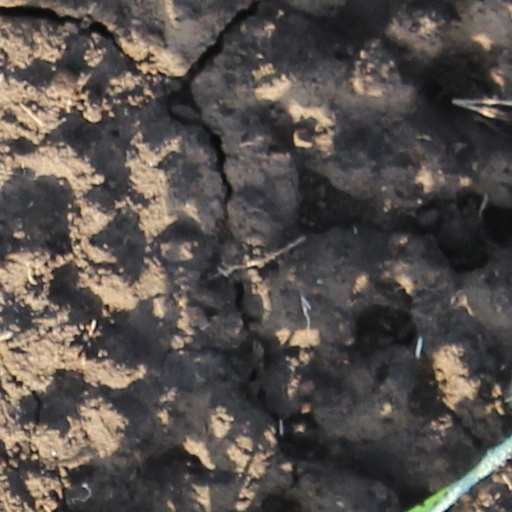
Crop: wheat